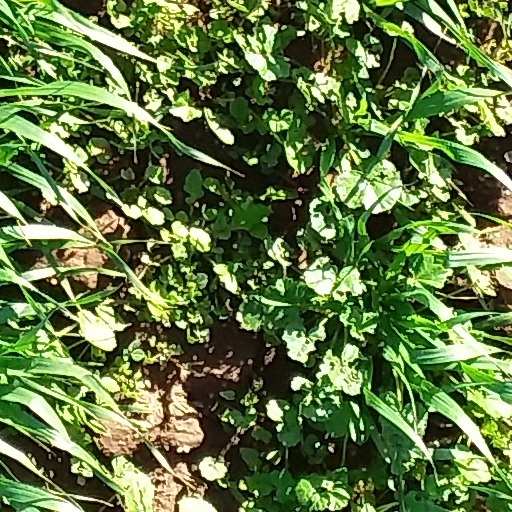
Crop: wheat